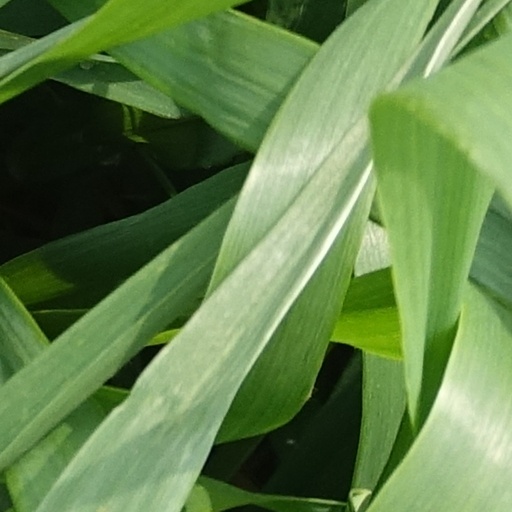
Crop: wheat